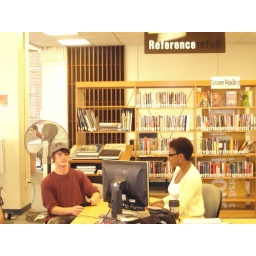
This is the Reference desk on the first floor in the Langsdale Library. If you need any help, come here.